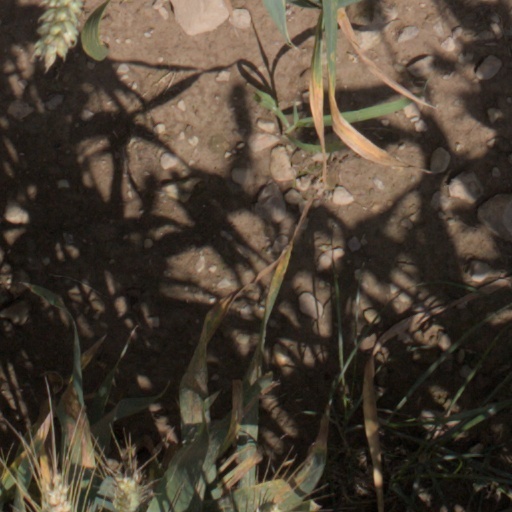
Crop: wheat